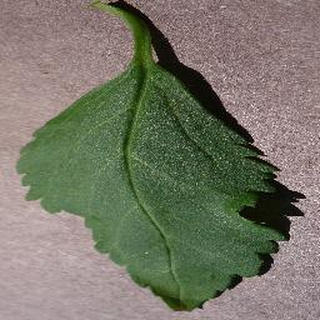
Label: healthy_cherry